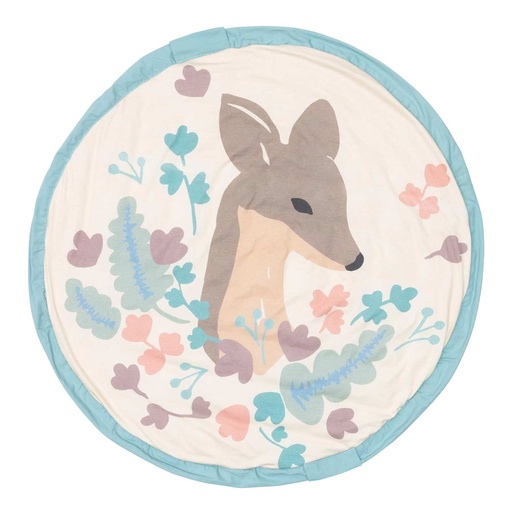
PLAY & GO Play & Go Soft Fawn
Brand: Play And Go
Category: Baby & Toddler > Diapering > Diaper Liners > Disposable Diaper Liners